16550 UART

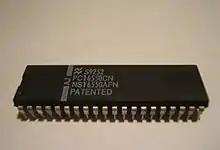
National Semiconductor NS16550AFN

One drawback of the earlier 8250 UARTs and 16450 UARTs was that interrupts were generated for each byte received. This generated high rates of interrupts as transfer speeds increased. More critically, with only a 1-byte buffer there is a genuine risk that a received byte will be overwritten if interrupt service delays occur. To overcome these shortcomings, the 16550 series UARTs incorporated a 16-byte FIFO buffer with a programmable interrupt trigger of 1, 4, 8, or 14 bytes.